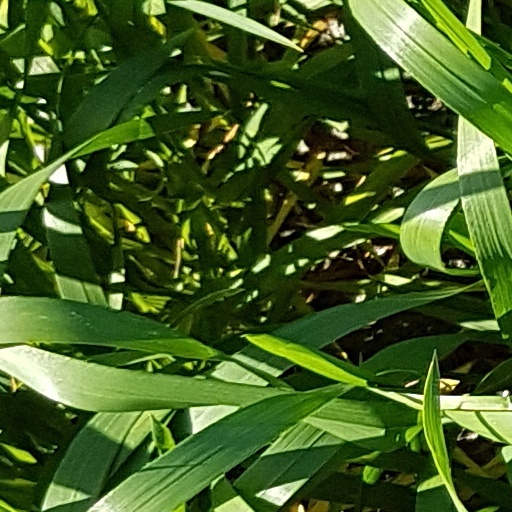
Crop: wheat